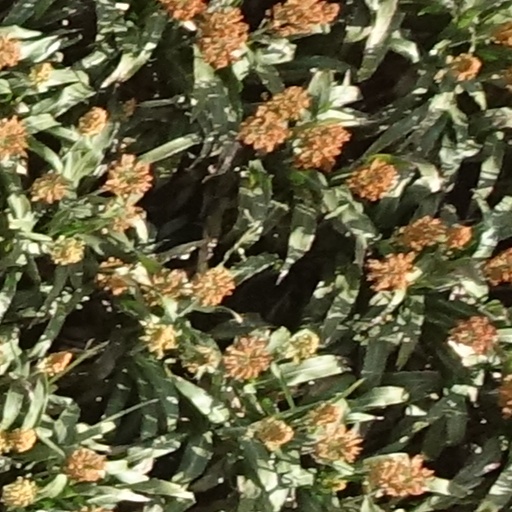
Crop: sorghum